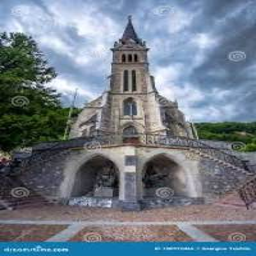
Kathedrale St. Florin